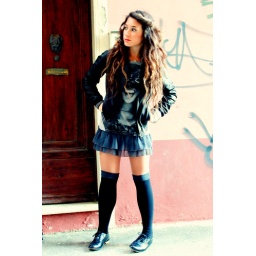
taken by rock girl